Yaşa Fenerbahçe

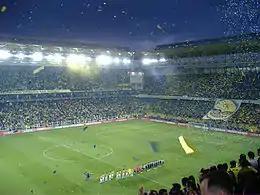
The team preparing to sing Yaşa Fenerbahçe

In 1974, Fenerbahçe had won four cups only in football, and many more in other branches. In honor of this, an official team anthem was recorded. It was mainly sung by Nesrin Sipahi, but the team coach Didi along with the 1973-1974 squad was also among the singers. The anthem talks about the unmatched legendary status of Fenerbahçe, and some of its legendary players, with the line ""Cihatlar, Lefterler, Canlar, Fikretler"" being a reference to Cihat Arman, Lefter Küçükandonyadis, Can Bartu, Fikret Kırcan and Fikret Arıcan.